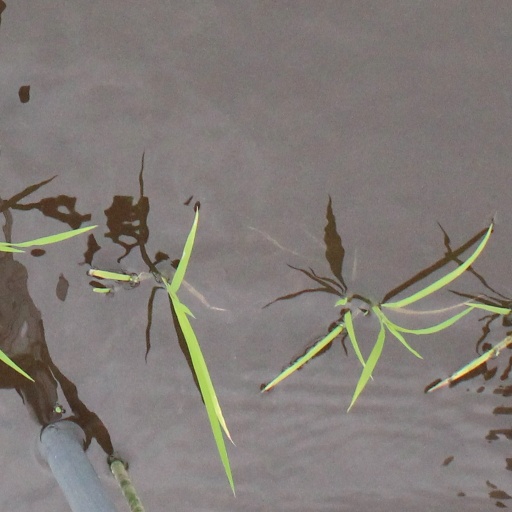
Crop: rice